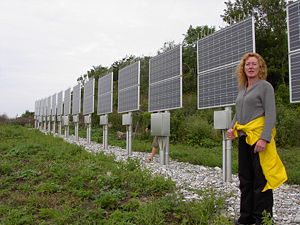
Hjelm (ø)
Solpaneler på Hjelm, fotograferet i 2005
Fyret på Hjelm får energi fra solfangere.
Hjelm er en lille ubeboet dansk ø i Kattegat på 0,62 km². Øen er privatejet i dag og ligger ca. 10 km sydøst for Ebeltoft, adskilt fra Djursland af Hjelm Dyb. Afstand fra Djursland er ca. 5 km. Det højeste punkt er Fyrbakken med sine 45 m over havets overflade og som navnet antyder ligger der et fyrtårn på bakken; kendt som Hjelm Fyr.